Egra subdivision

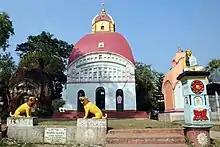
Front view of Aatchala Dakhsina Kali temple at Bhagabanpur

The subdivision contains 42 gram panchayats under 5 community development blocks: